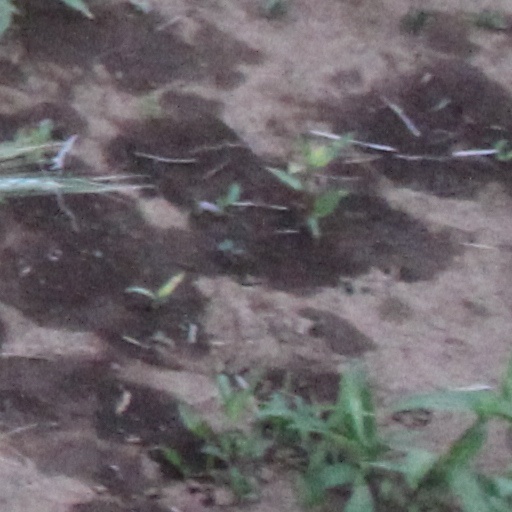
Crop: wheat